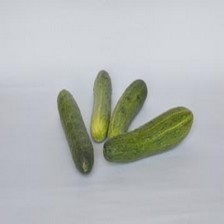
Label: cucumber